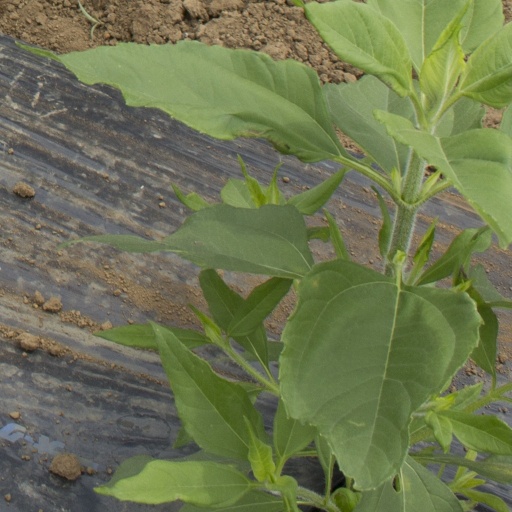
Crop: Jerusalem artichoke